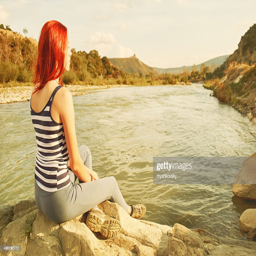
young woman sitting on the river bank